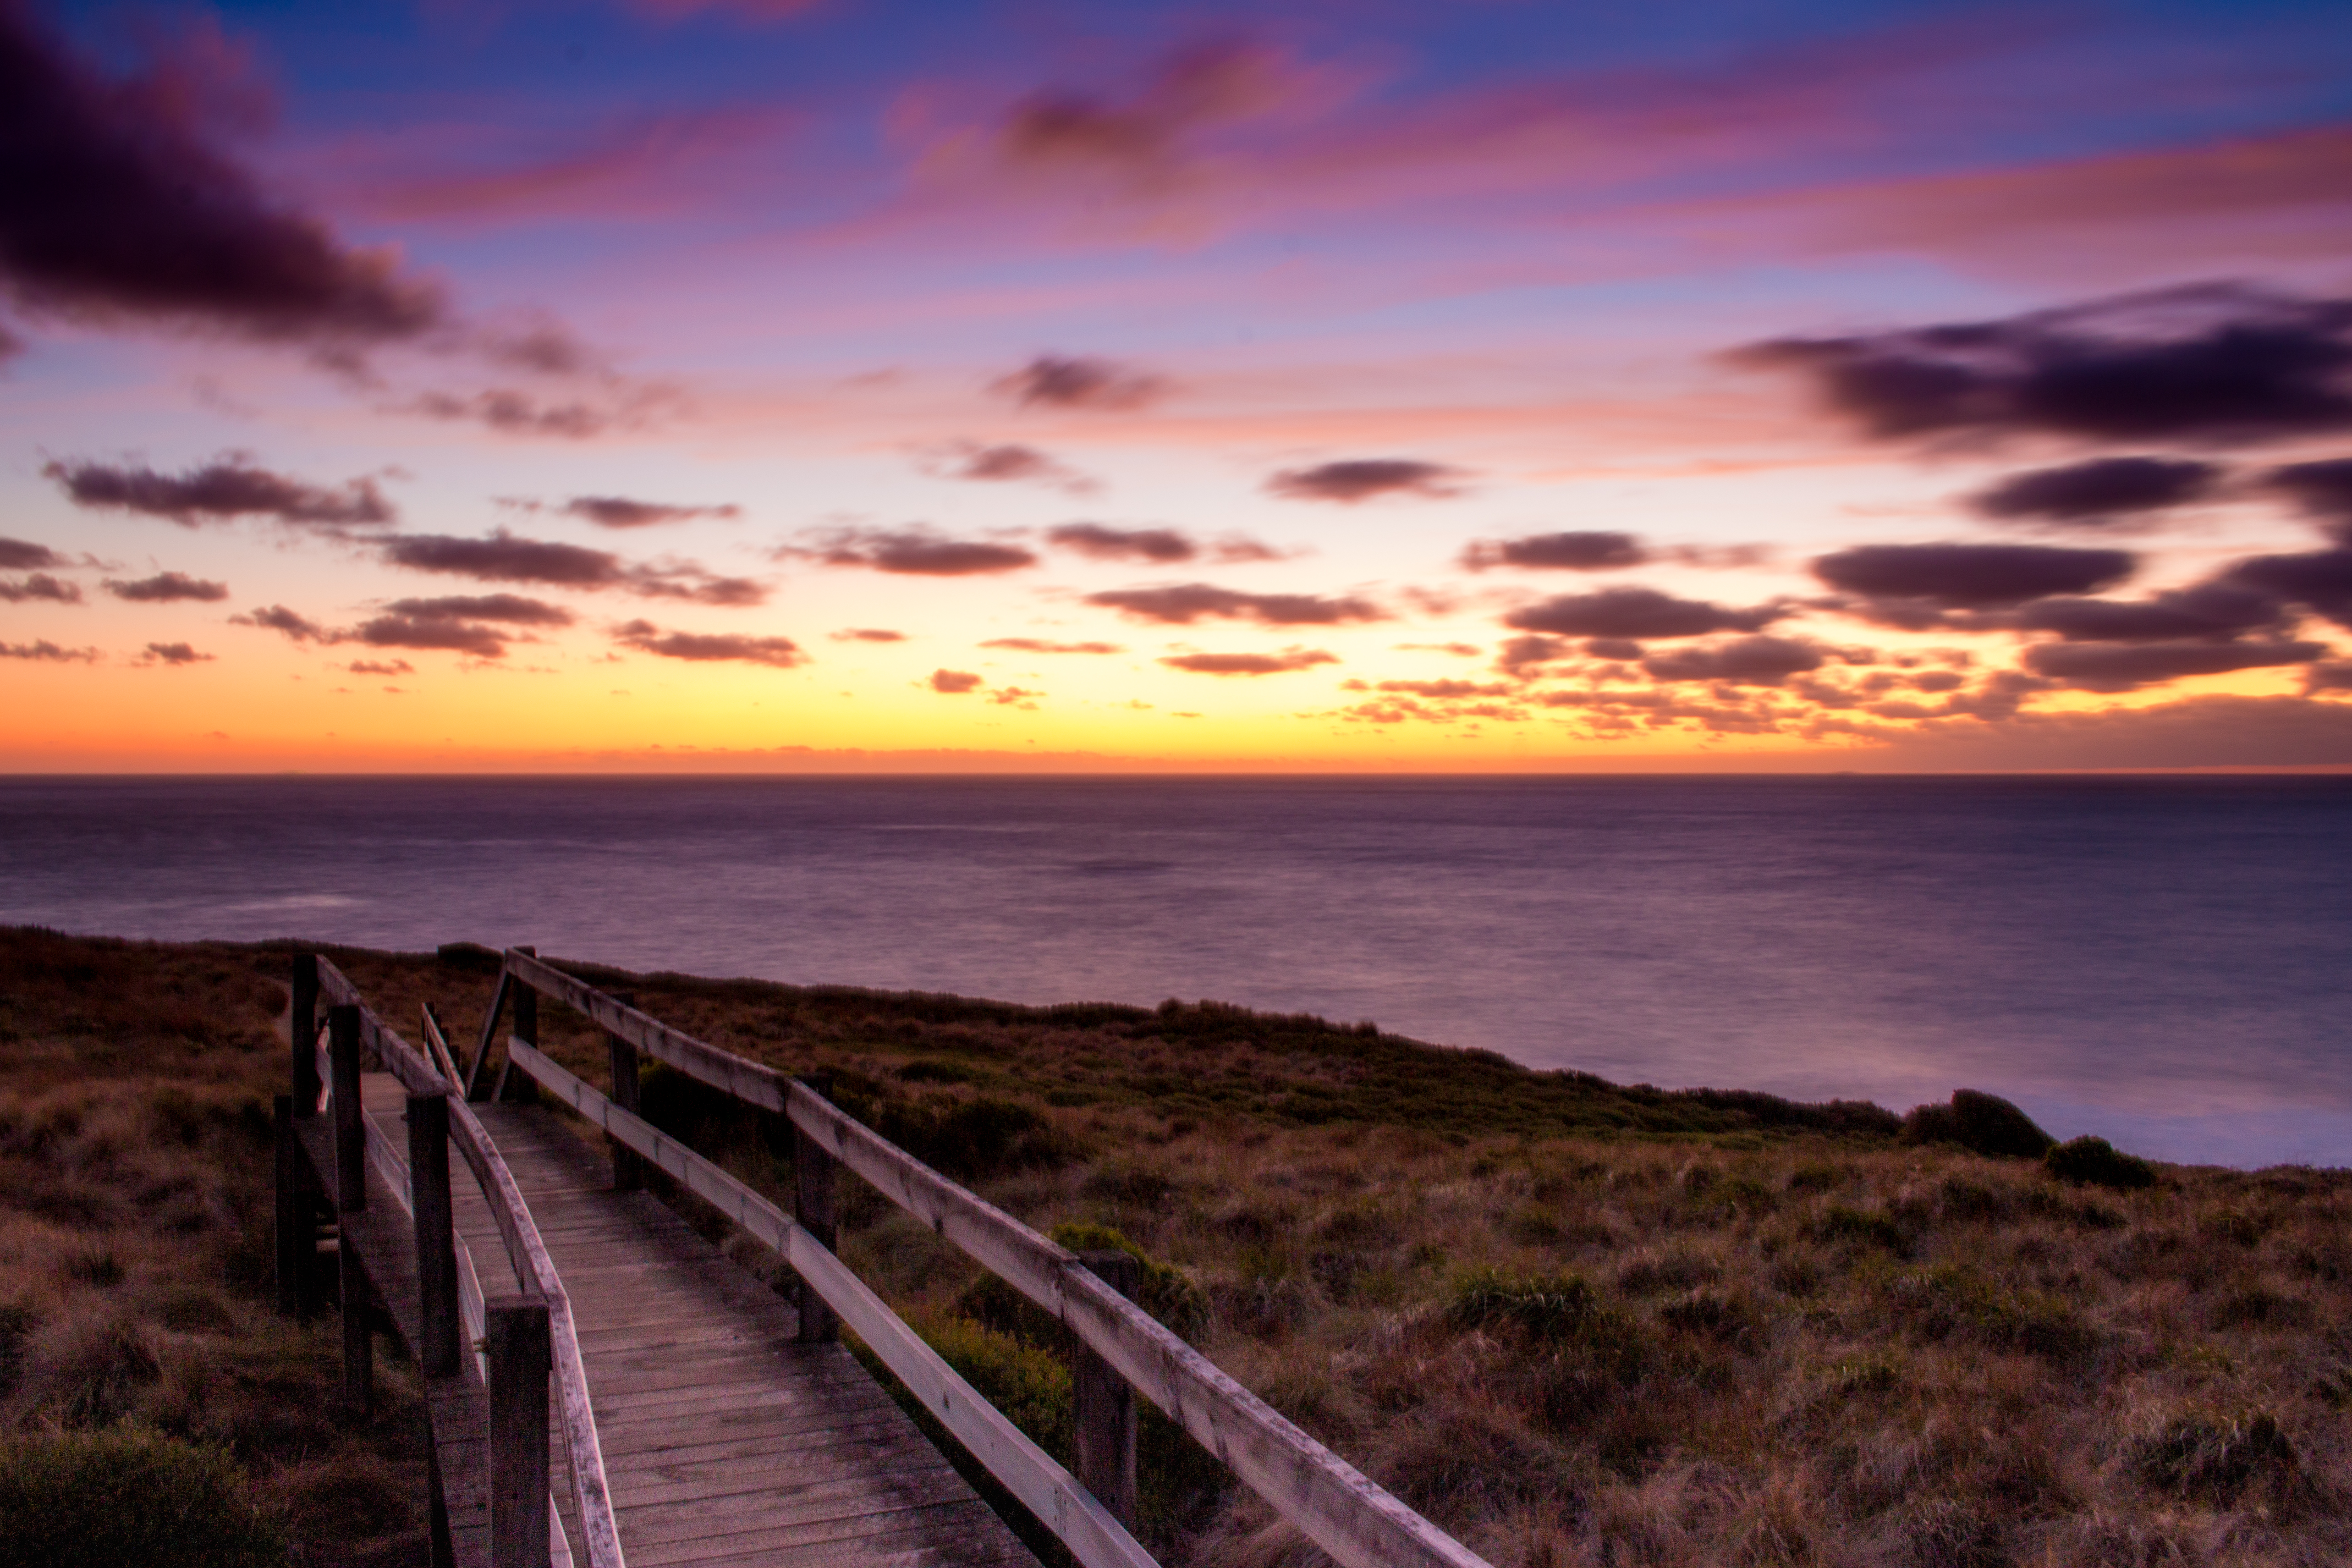
beach, sea, coast, water, path, grass, sand, ocean, horizon, cloud, sky, sun, sunrise, sunset, sunlight, morning, shore, wave, dawn, dusk, evening, seascape, bay, seashore, body of water, clouds, afterglow, wind wave